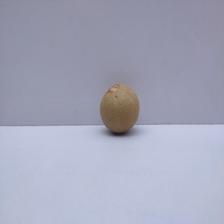
Size: Small